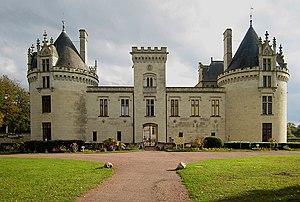
Entrée du château de Brézé. Maine-et-Loire, France.
Cet article recense les monuments historiques du sud de Maine-et-Loire, en France.
Brézé [bʁe.ze] est une ancienne commune française située dans le département de Maine-et-Loire, en région Pays de la Loire, devenue le 1ᵉʳ janvier 2019 une commune déléguée de la commune nouvelle de Bellevigne-les-Châteaux.
Le château de Brézé, est un château du XVIᵉ siècle situé sur la commune éponyme, dans le département de Maine-et-Loire, dix kilomètres au sud de Saumur.